Electrocop

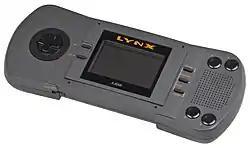
"Electrocop" began development prior to the existence of any functional Atari Lynx hardware.

"Electrocop" was conceived by Greg Omi when he worked at Epyx as games developer and programmer alongside Chuck Sommerville. In an online interview with website "The Atari Times", Omi recounted about the development process of the game, saying work on the project began before any functional Atari Lynx hardware existed. The team were working on an emulator of the console on the Amiga microcomputer at a slow frame rate, in addition of also using a video camera to scan the image in order to test how the graphics would look once the hardware was finalized. However, an early revision of the Lynx capable of displaying raster graphics was made later during development. Omi also stated that he initially lacked knowledge of 3D computer graphics and matrices, as he needed a graphical perspective for his project and consulted "Blue Lightning" programmer Stephen Landrum in how to write it, since the system could not perform sprite rotation.